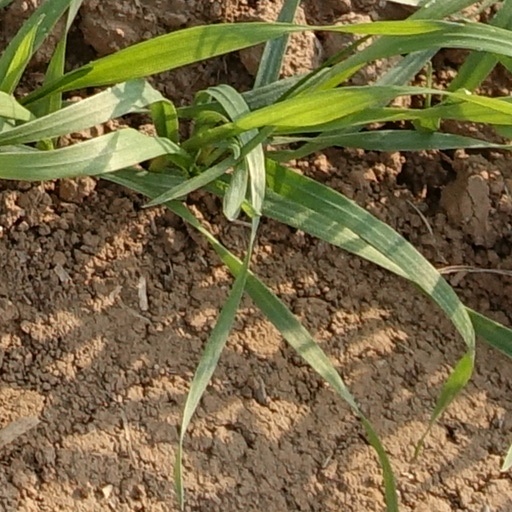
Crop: wheat